Carl Cohen (philosopher)

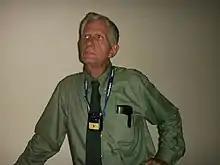
Cohen in 2006

Carl Cohen (April 30, 1931 – August 26, 2023) was an American philosopher. He was Professor of Philosophy at the Residential College of the University of Michigan, in Ann Arbor, Michigan, U.S.